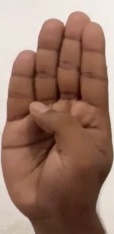
ASL sign: B